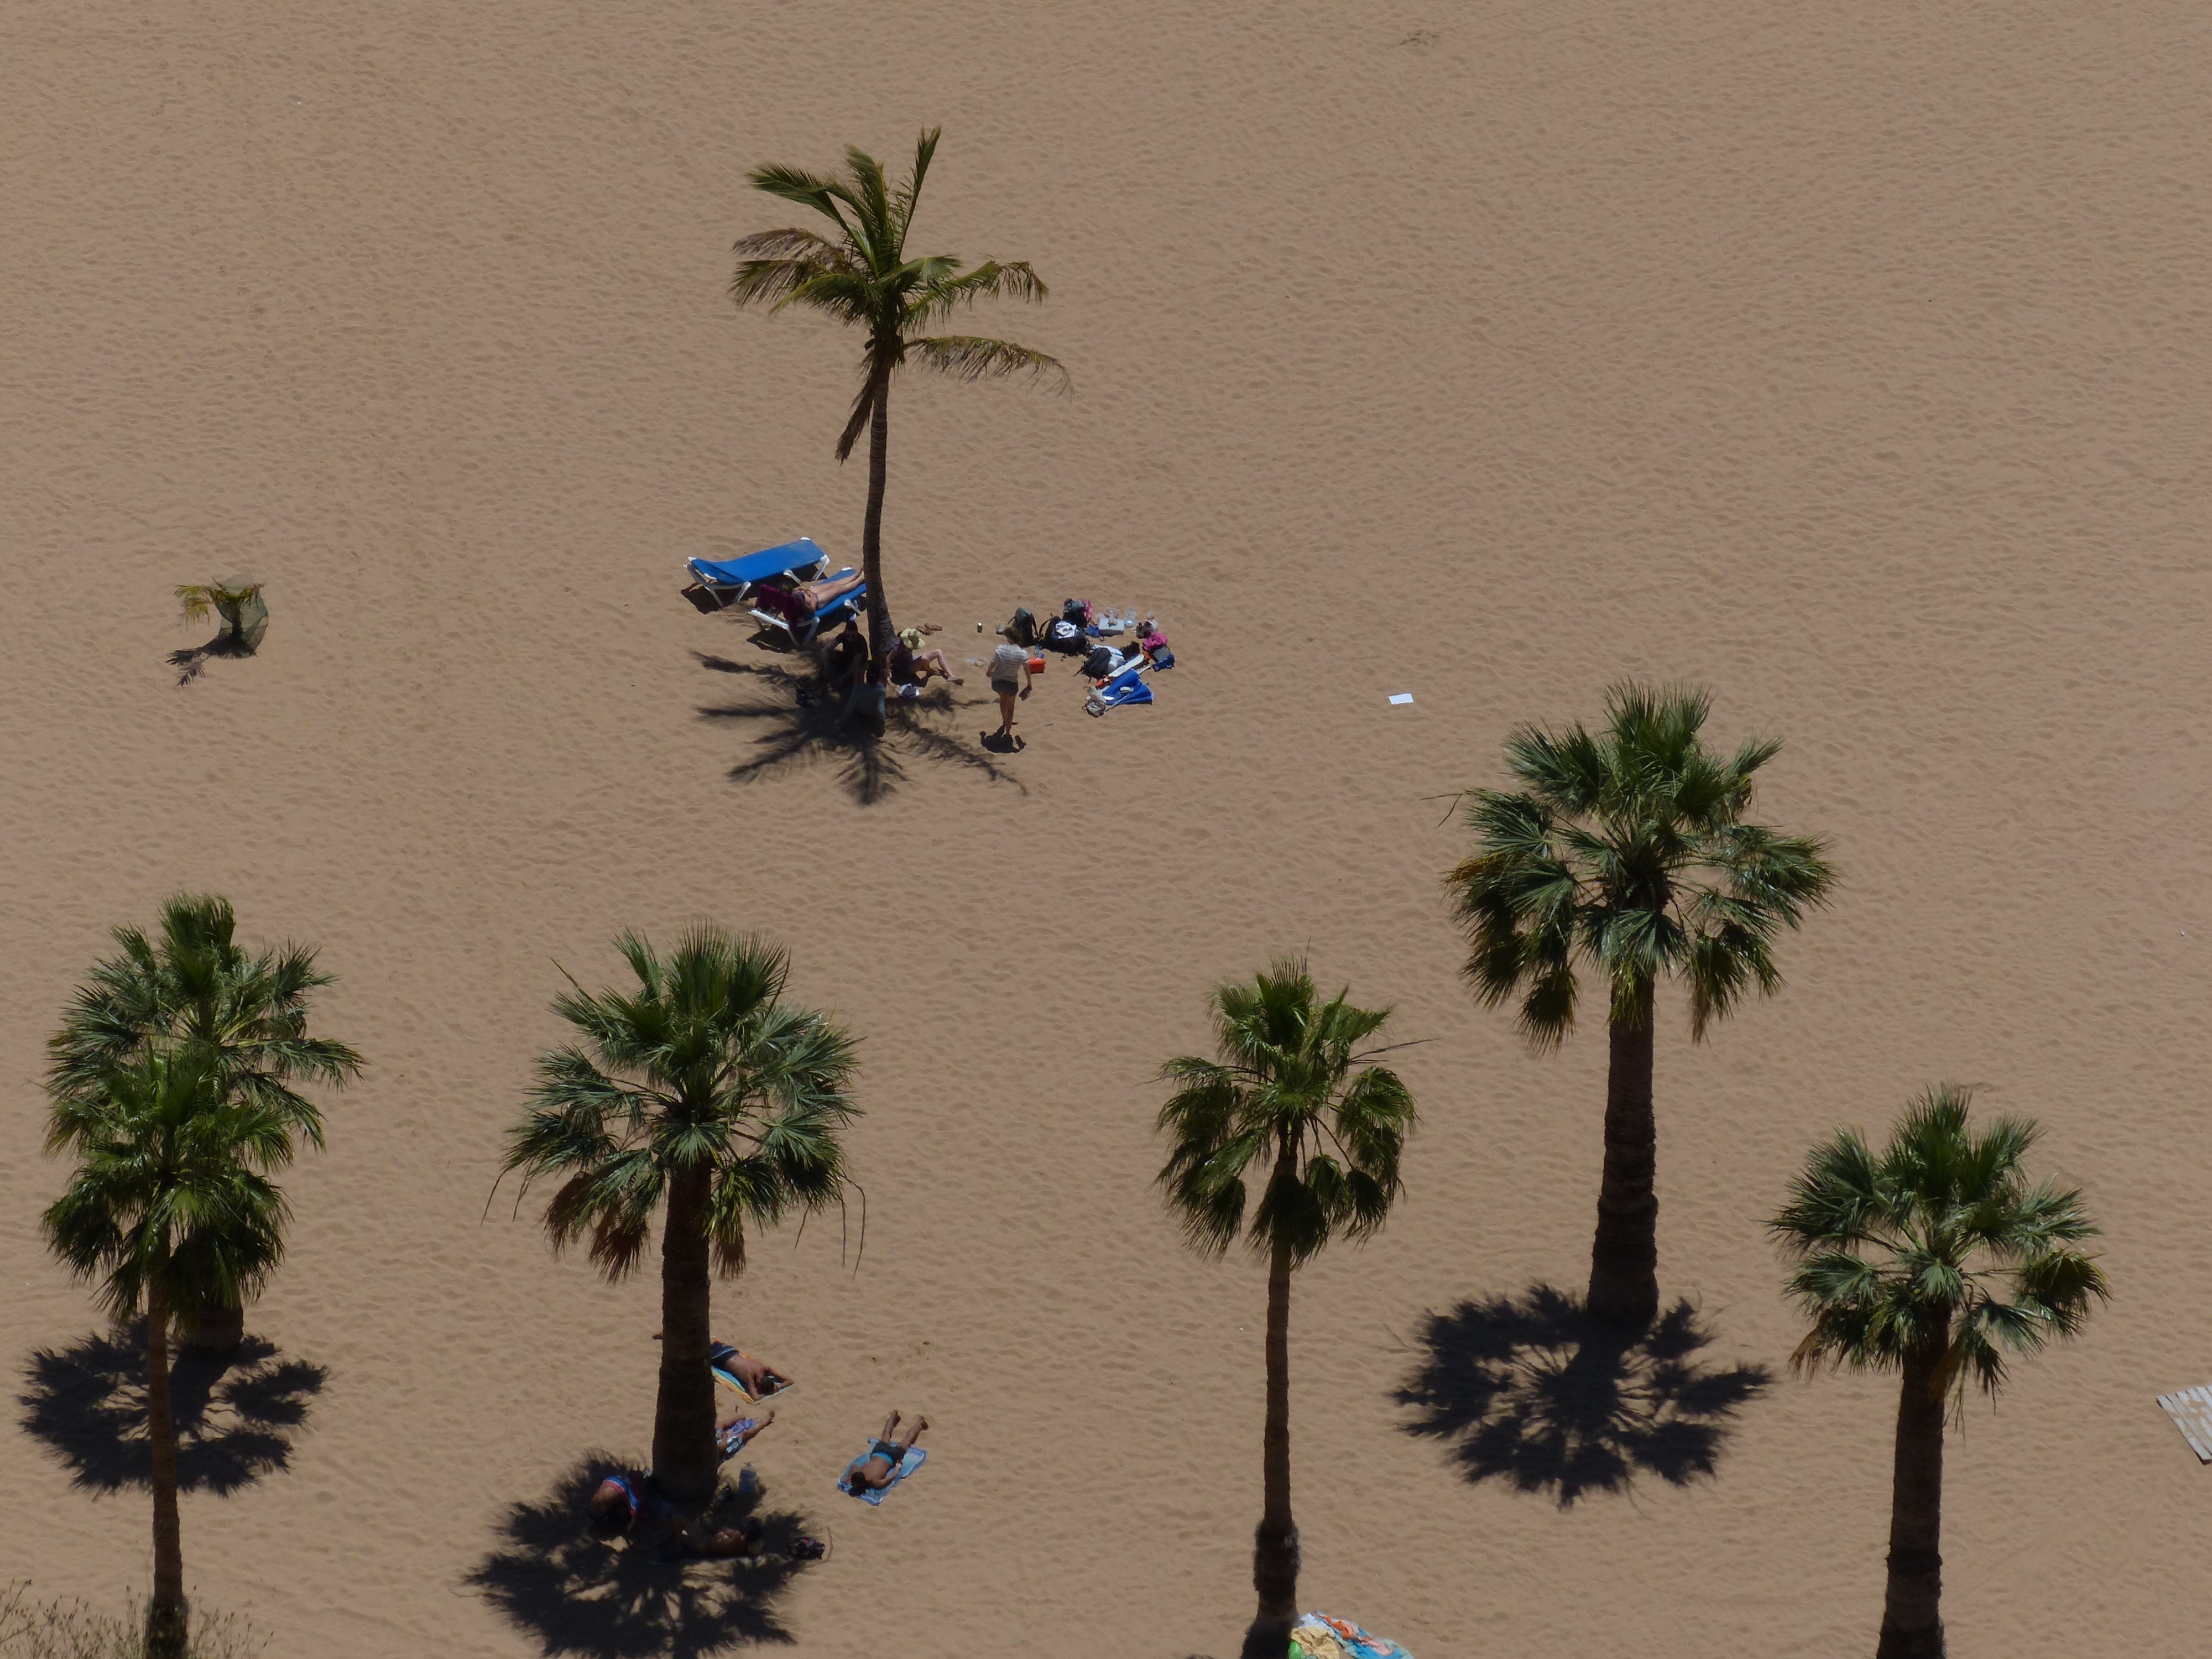
beach, tree, branch, plant, leaf, flower, soil, botany, flora, art, tenerife, palm trees, screenshot, sand beach, arecales, playa las teresitas